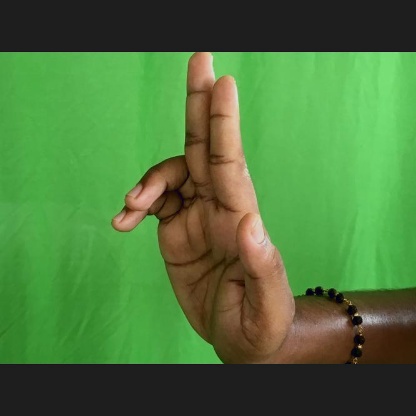
Mudra: Ardhapathaka